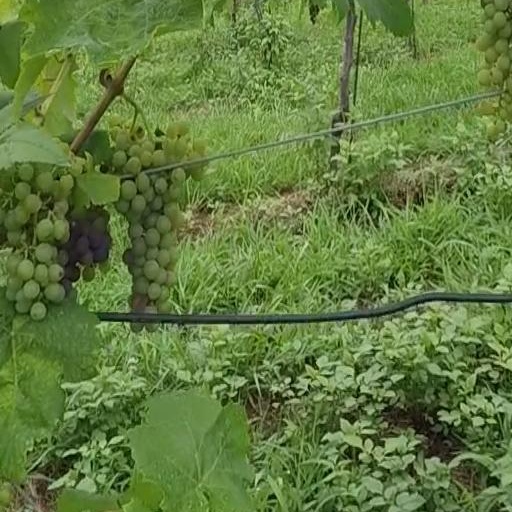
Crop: grape